Answer in natural language. How many Pillows are visible in the scene? Choose between the following options: 4, 1, 3, 2 or 0
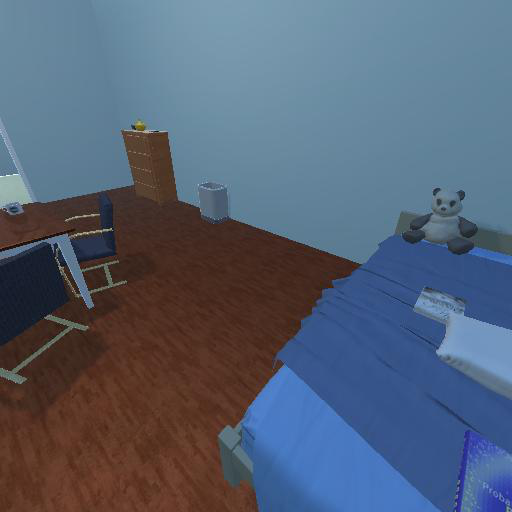
<answer>1</answer>